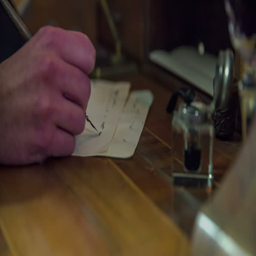
close up footage of a letter being written by hand on a wooden vintage desk , in slow motion